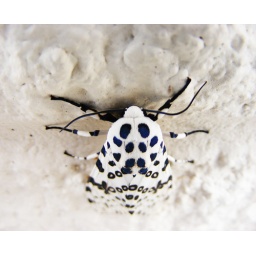
A giant leopard moth I found on the wall of a Tractor Supply store in Commerce, GA.